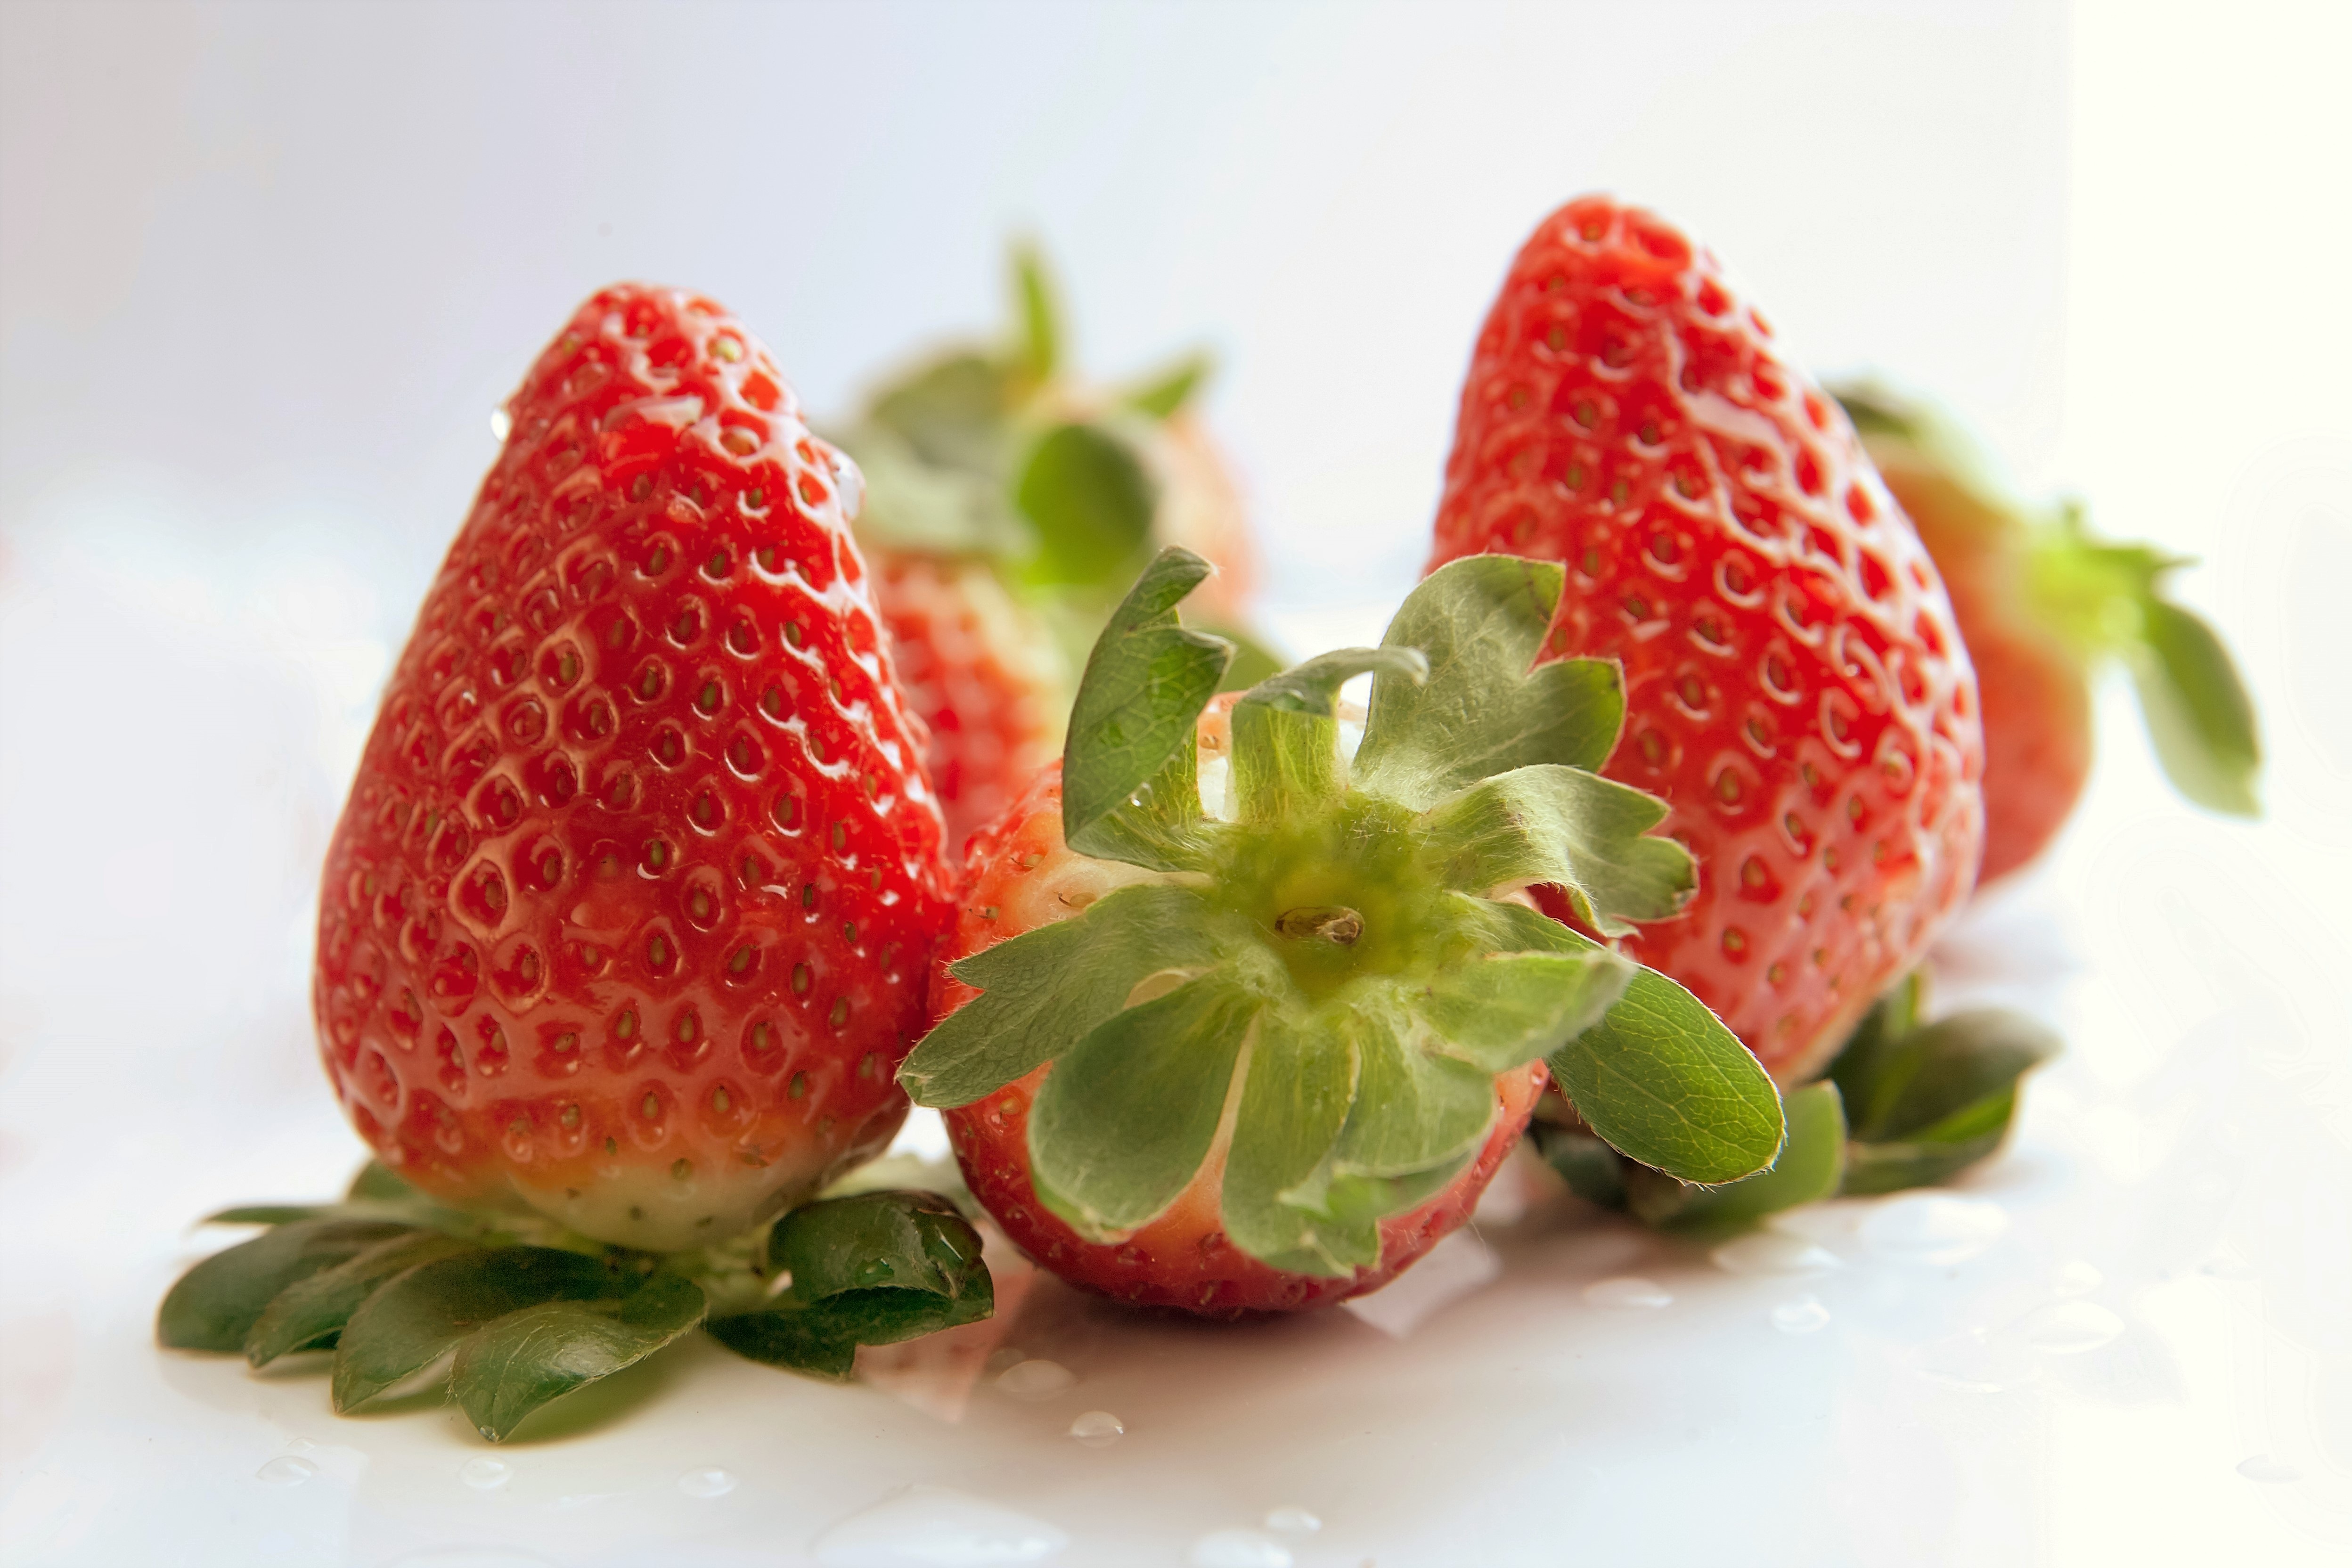
plant, raspberry, fruit, sweet, summer, food, red, produce, garden, dessert, delicious, strawberry, fruits, strawberries, pavlova, frutti di bosco